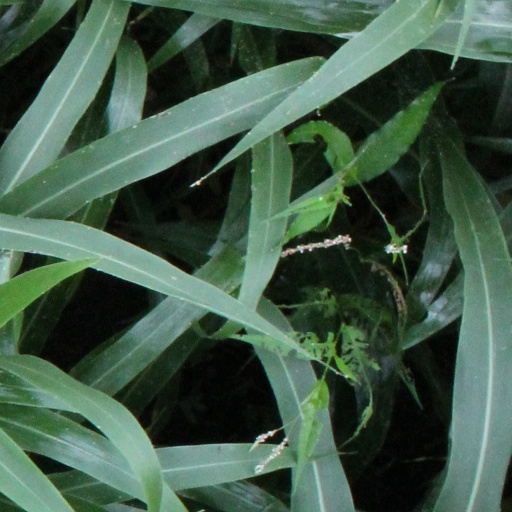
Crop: sorghum